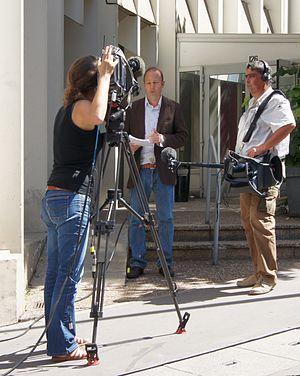
reporter et techniciens de télévision au travail à Paris